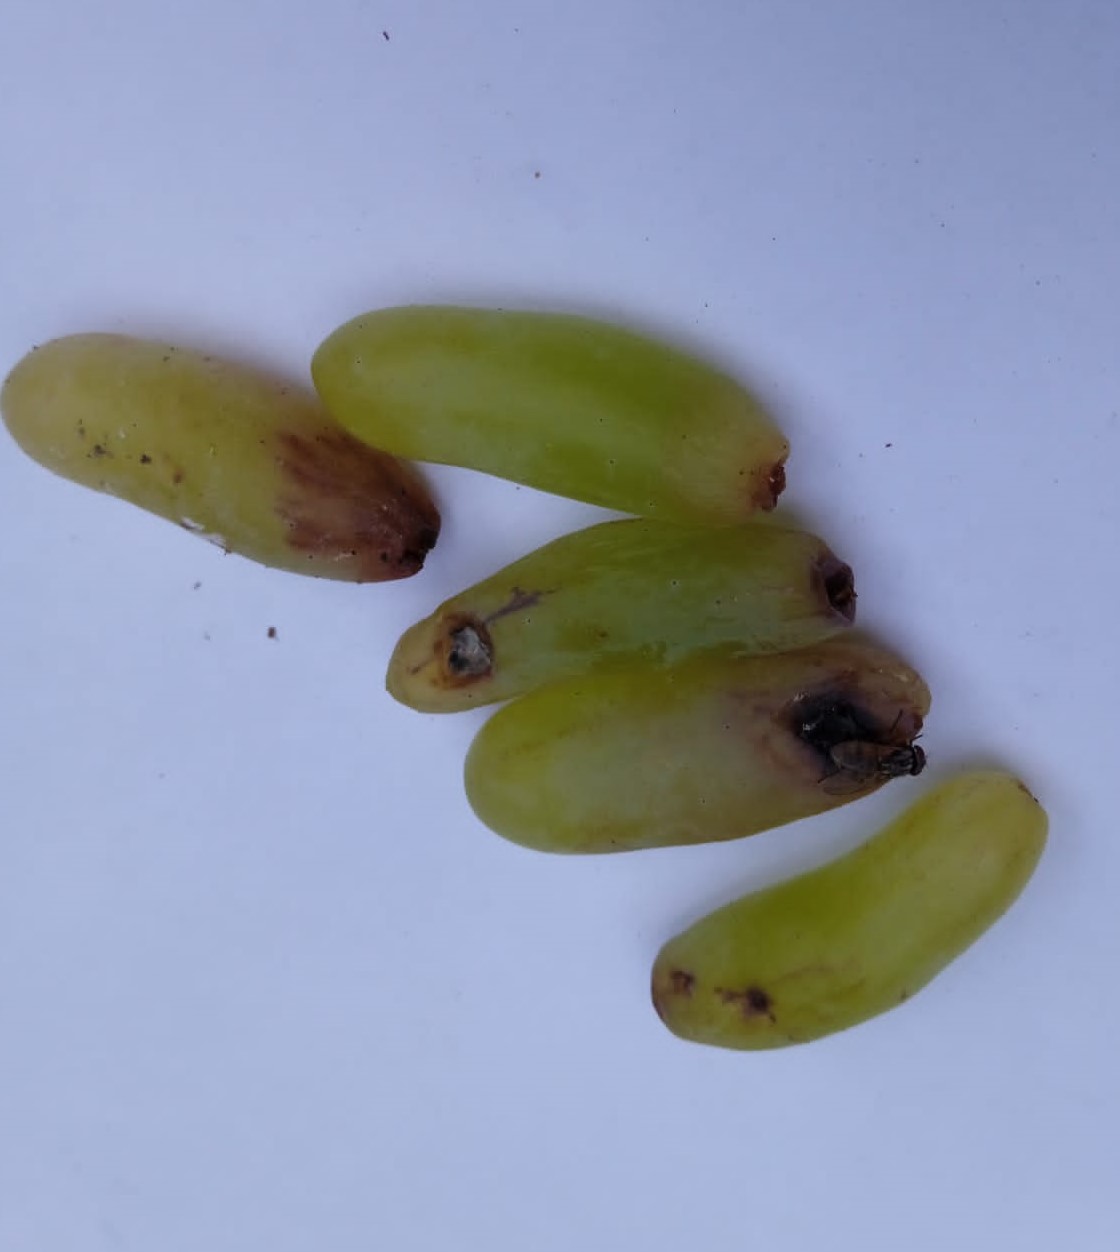
Fruit: grape
Condition: rotten